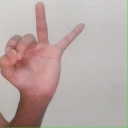
अक्षर: ण